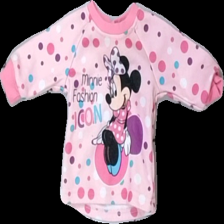
View: front
Type: Top
Category: Children
Brand: Not in the list
Brand text on label: Disney
Colors: Pink, Purple, Blue
Material: 100% polyester
Pattern: Dots
Cut: Regular, C-collar
Size: 62
Season: All
Price range: <50
Recommended usage: Export
Comment: washed out